Adolfo Veber Tkalčević

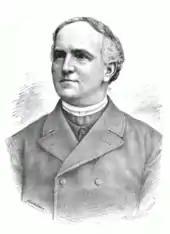
Adolfo Veber Tkalčević

Adolfo Veber Tkalčević (11 May 1825 − 6 August 1889) was a Croatian philologist, writer, literary critic, aestheticist, and politician.